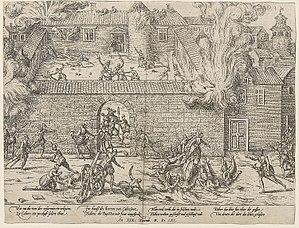
31 janvier : fermeture des États généraux d’Orléans précédent. L’ordonnance d’Orléans, rédigée par le chancelier Michel de L’Hospital, et enregistrée par le Parlement de Paris le 13 septembre, accorde la liberté de culte aux protestants. Elle remet en application certaines prescriptions religieuses.